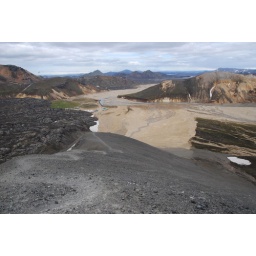
You can see the green bus in the distance